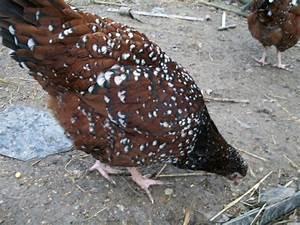
chicken